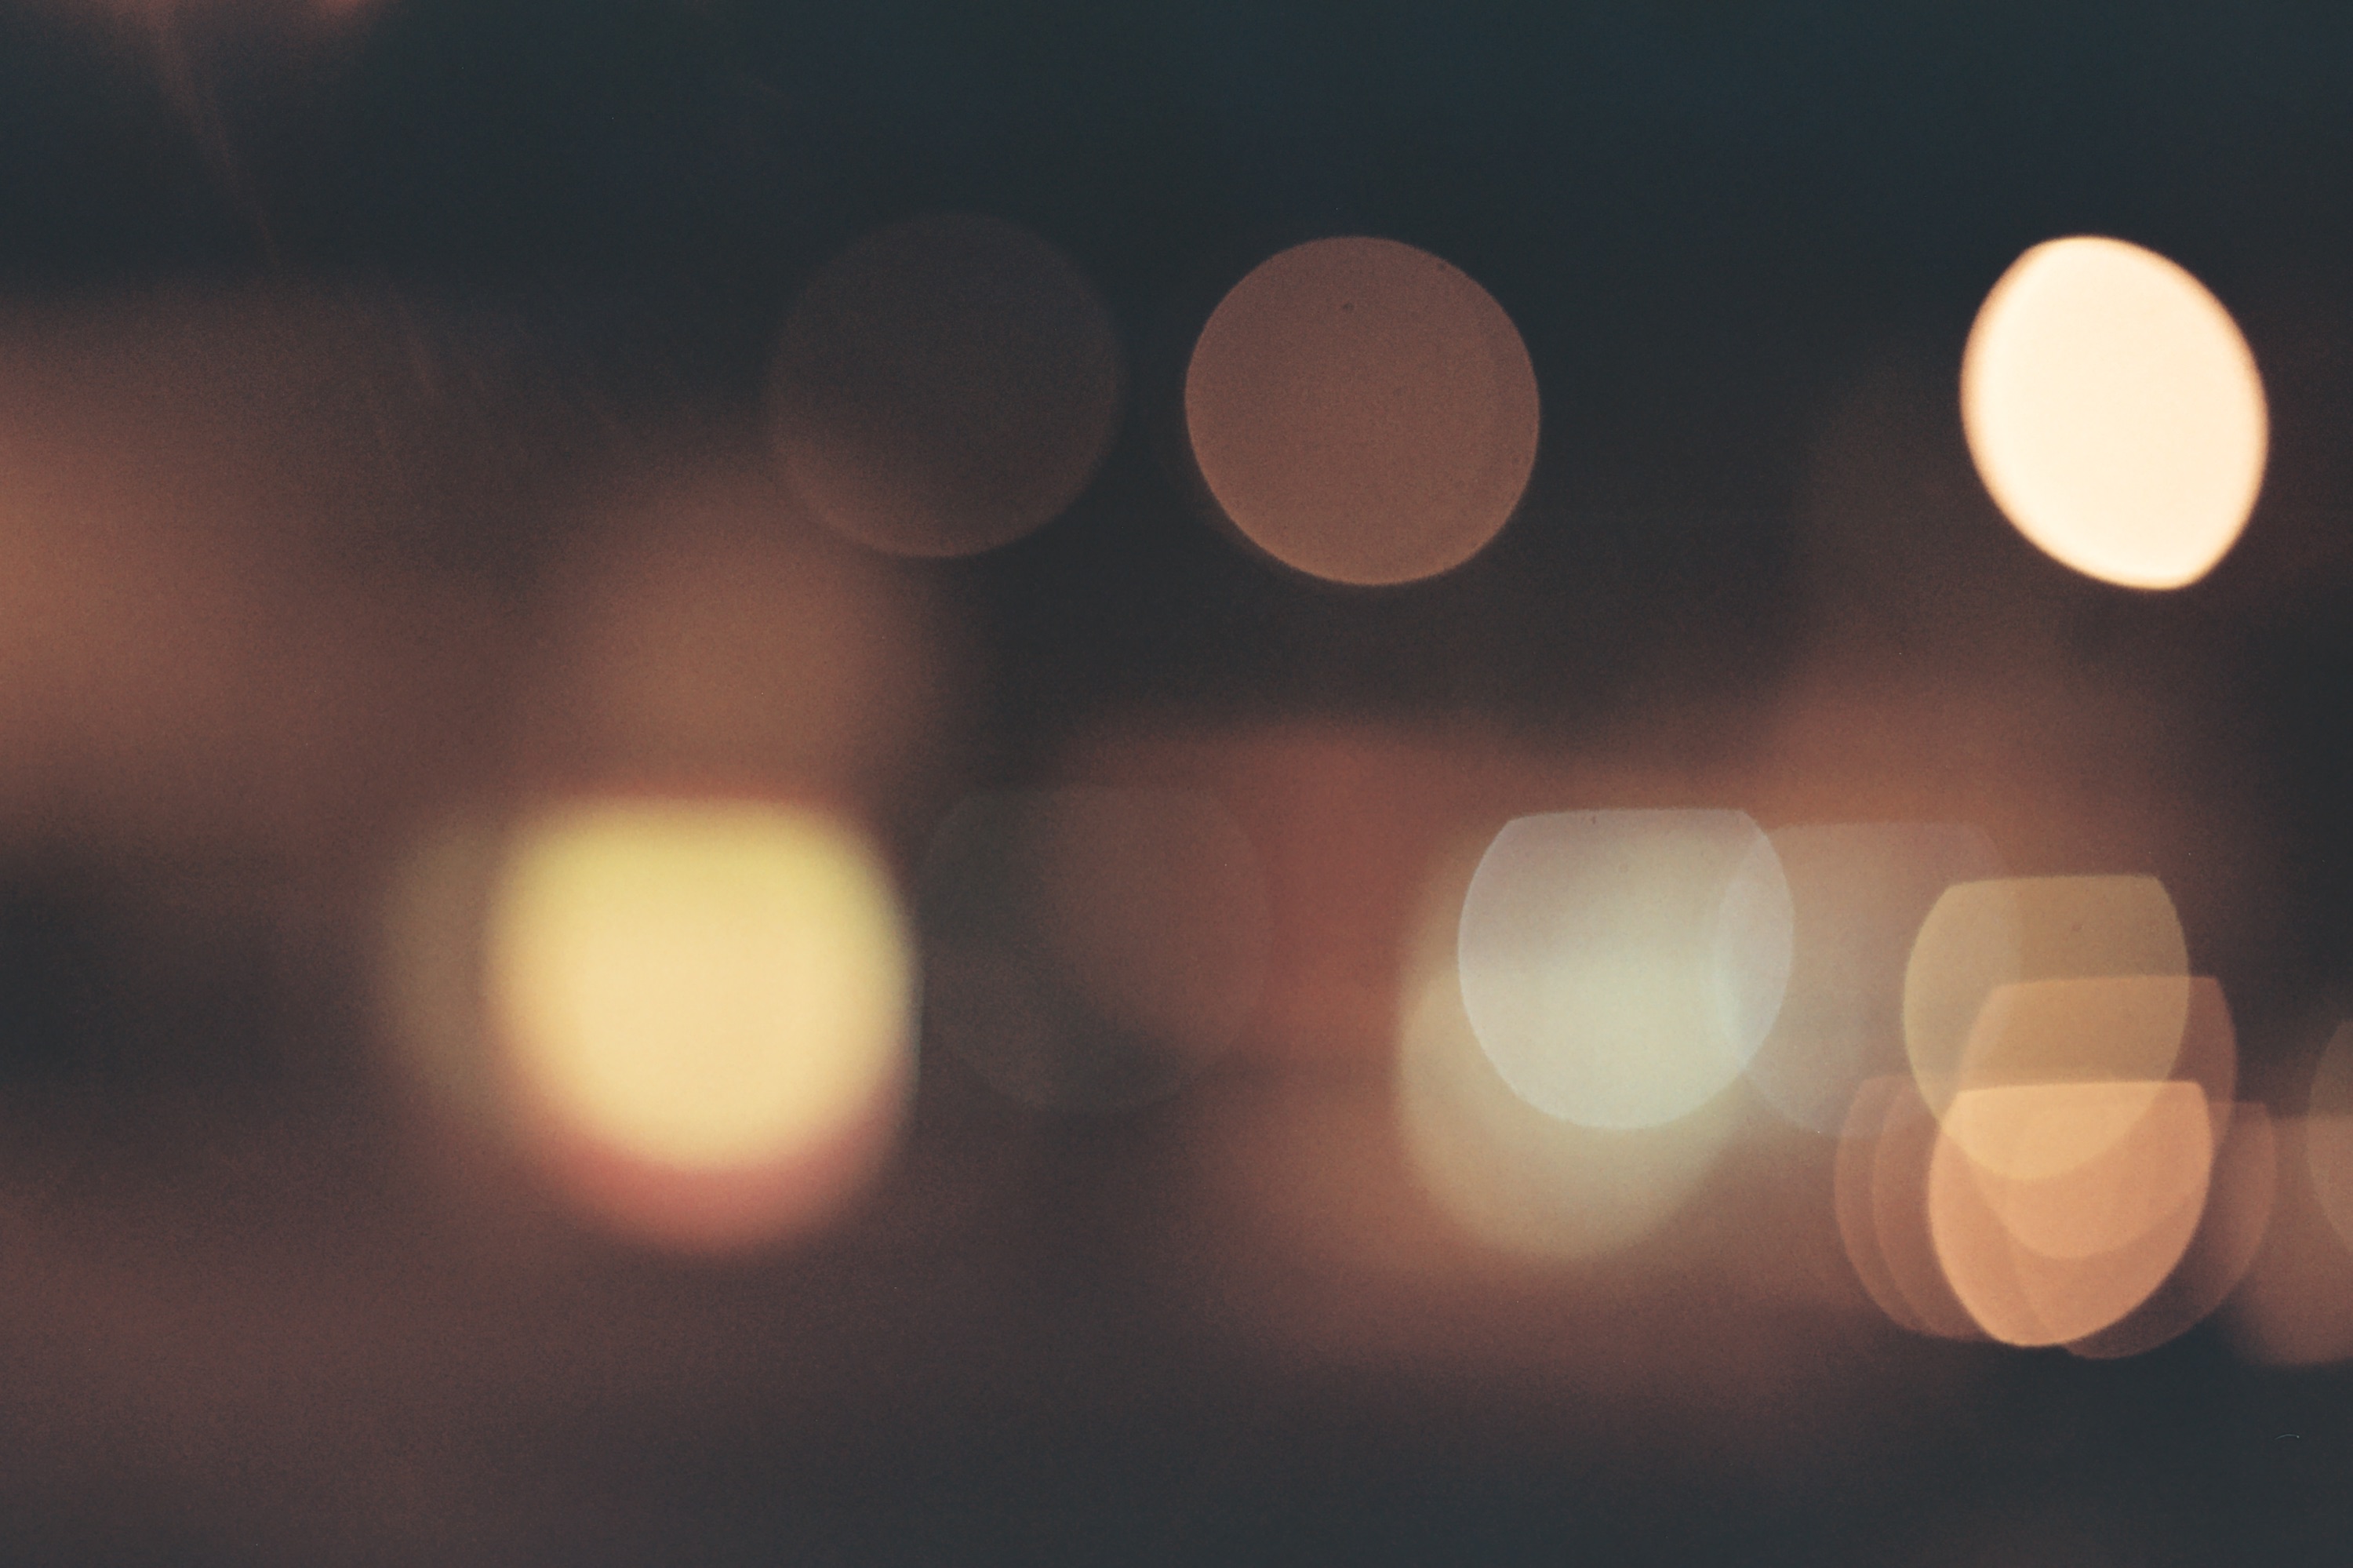
light, sunlight, atmosphere, reflection, darkness, lighting, circle, shape